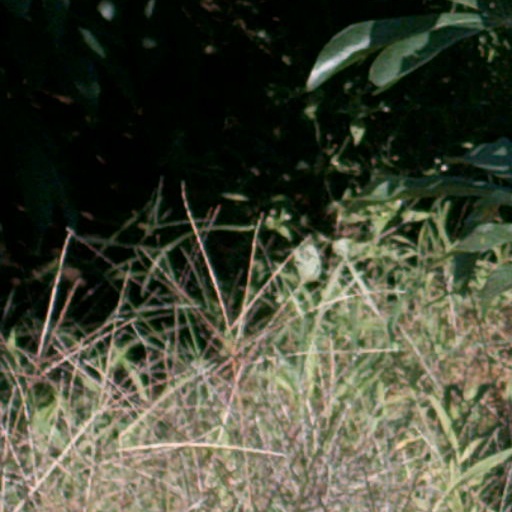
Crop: cassava